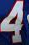
Number: 4